Ant colony optimization algorithms

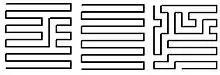
Unloopback vibrators 10×10, synthesized by means of ACO algorithm

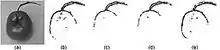

To optimize the form of antennas, ant colony algorithms can be used. As example can be considered antennas RFID-tags based on ant colony algorithms (ACO), loopback and unloopback vibrators 10×10